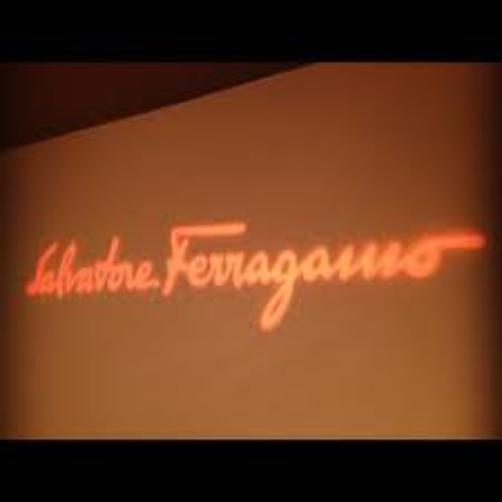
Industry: Clothes